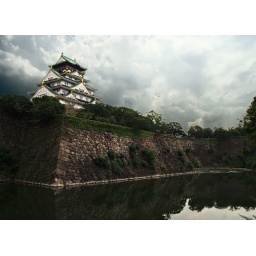
Osaka castle in a dramatic setting. The building really looks better the farther away you are.